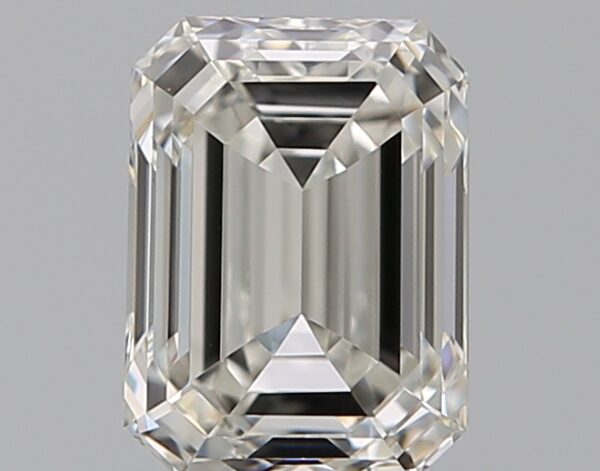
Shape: emerald
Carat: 0.75
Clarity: VVS2
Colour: H
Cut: EX
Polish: EX
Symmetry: VG
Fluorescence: N
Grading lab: GIA
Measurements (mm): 5.91 x 4.37 x 2.94